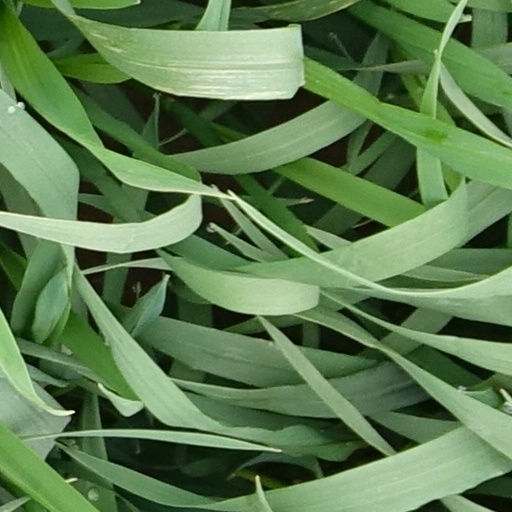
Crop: wheat